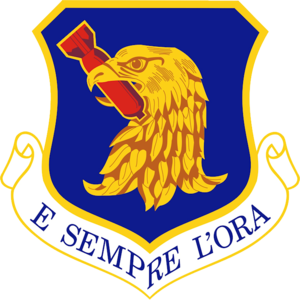
Voici une liste des installations de la United States Air Force.